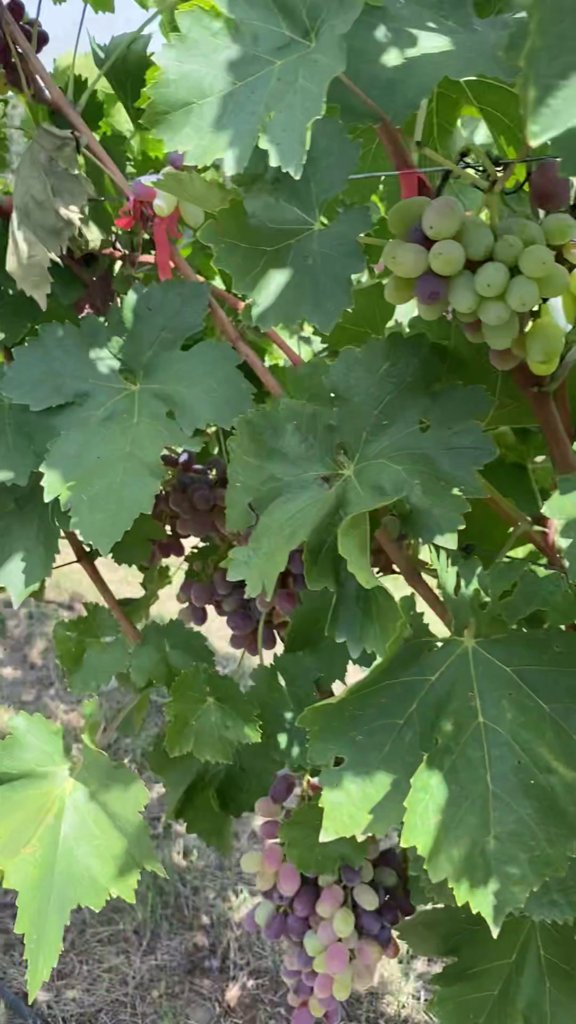
Berries visible: 111
Grape clusters: 5